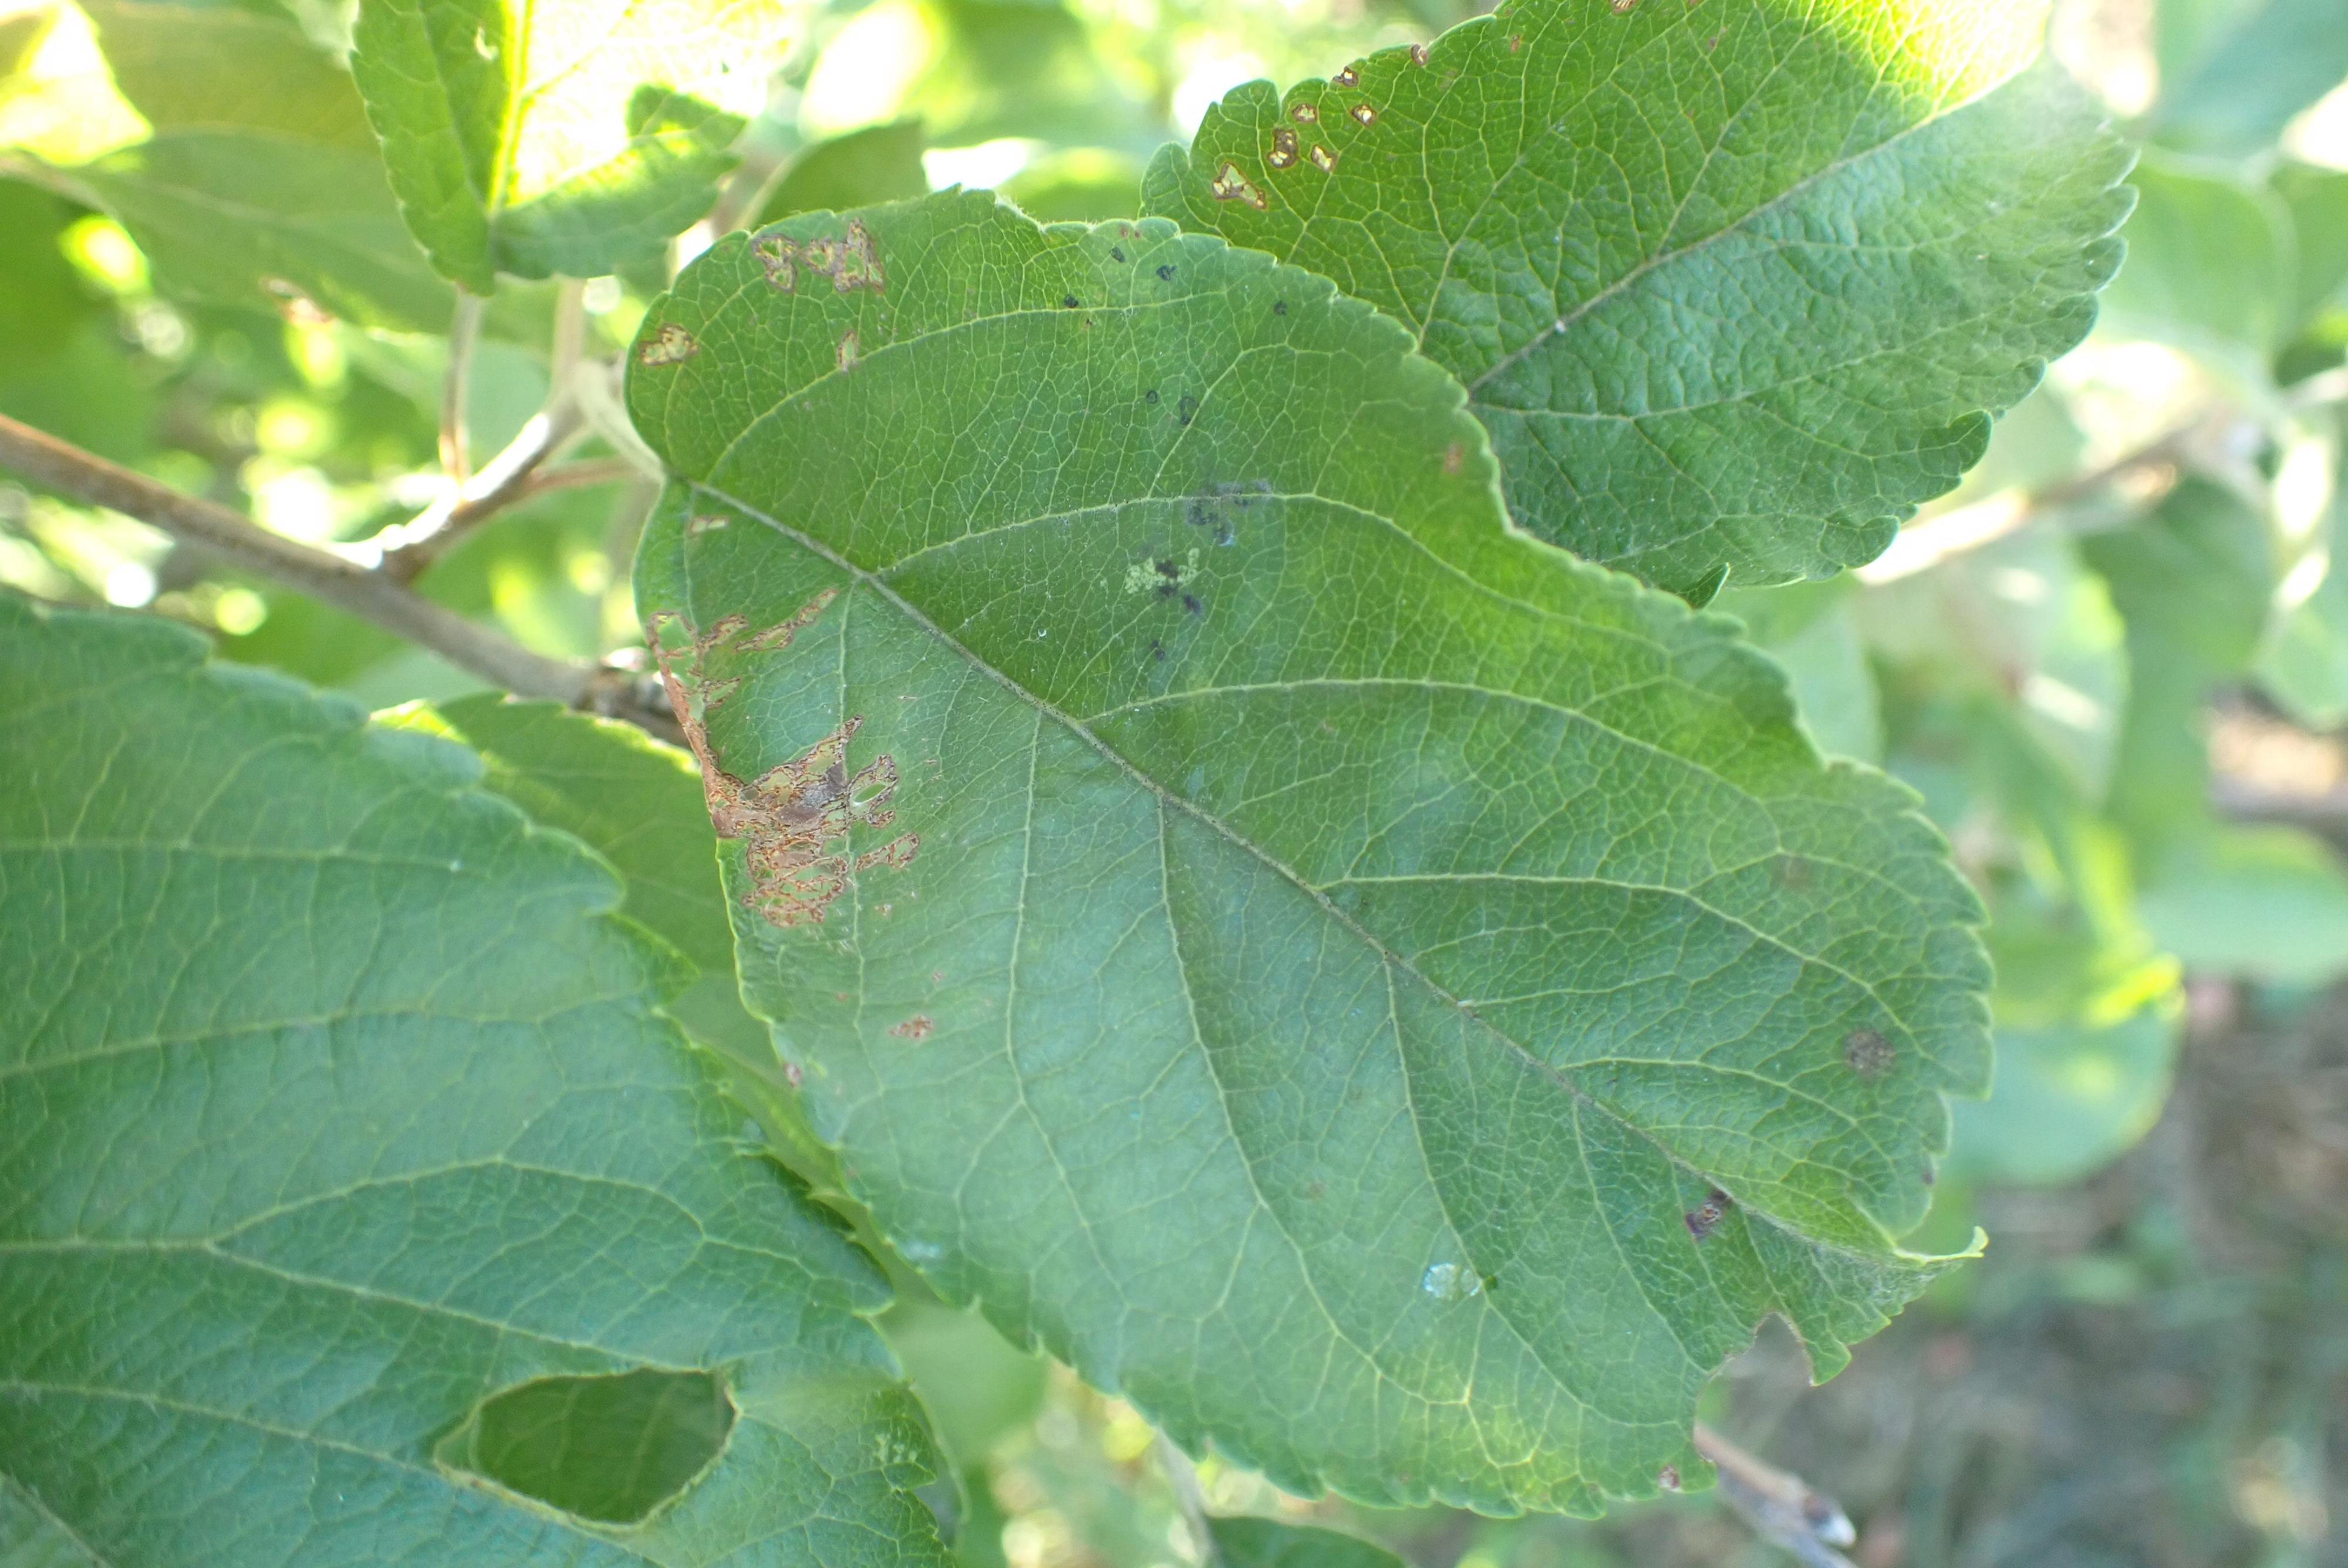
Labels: complex